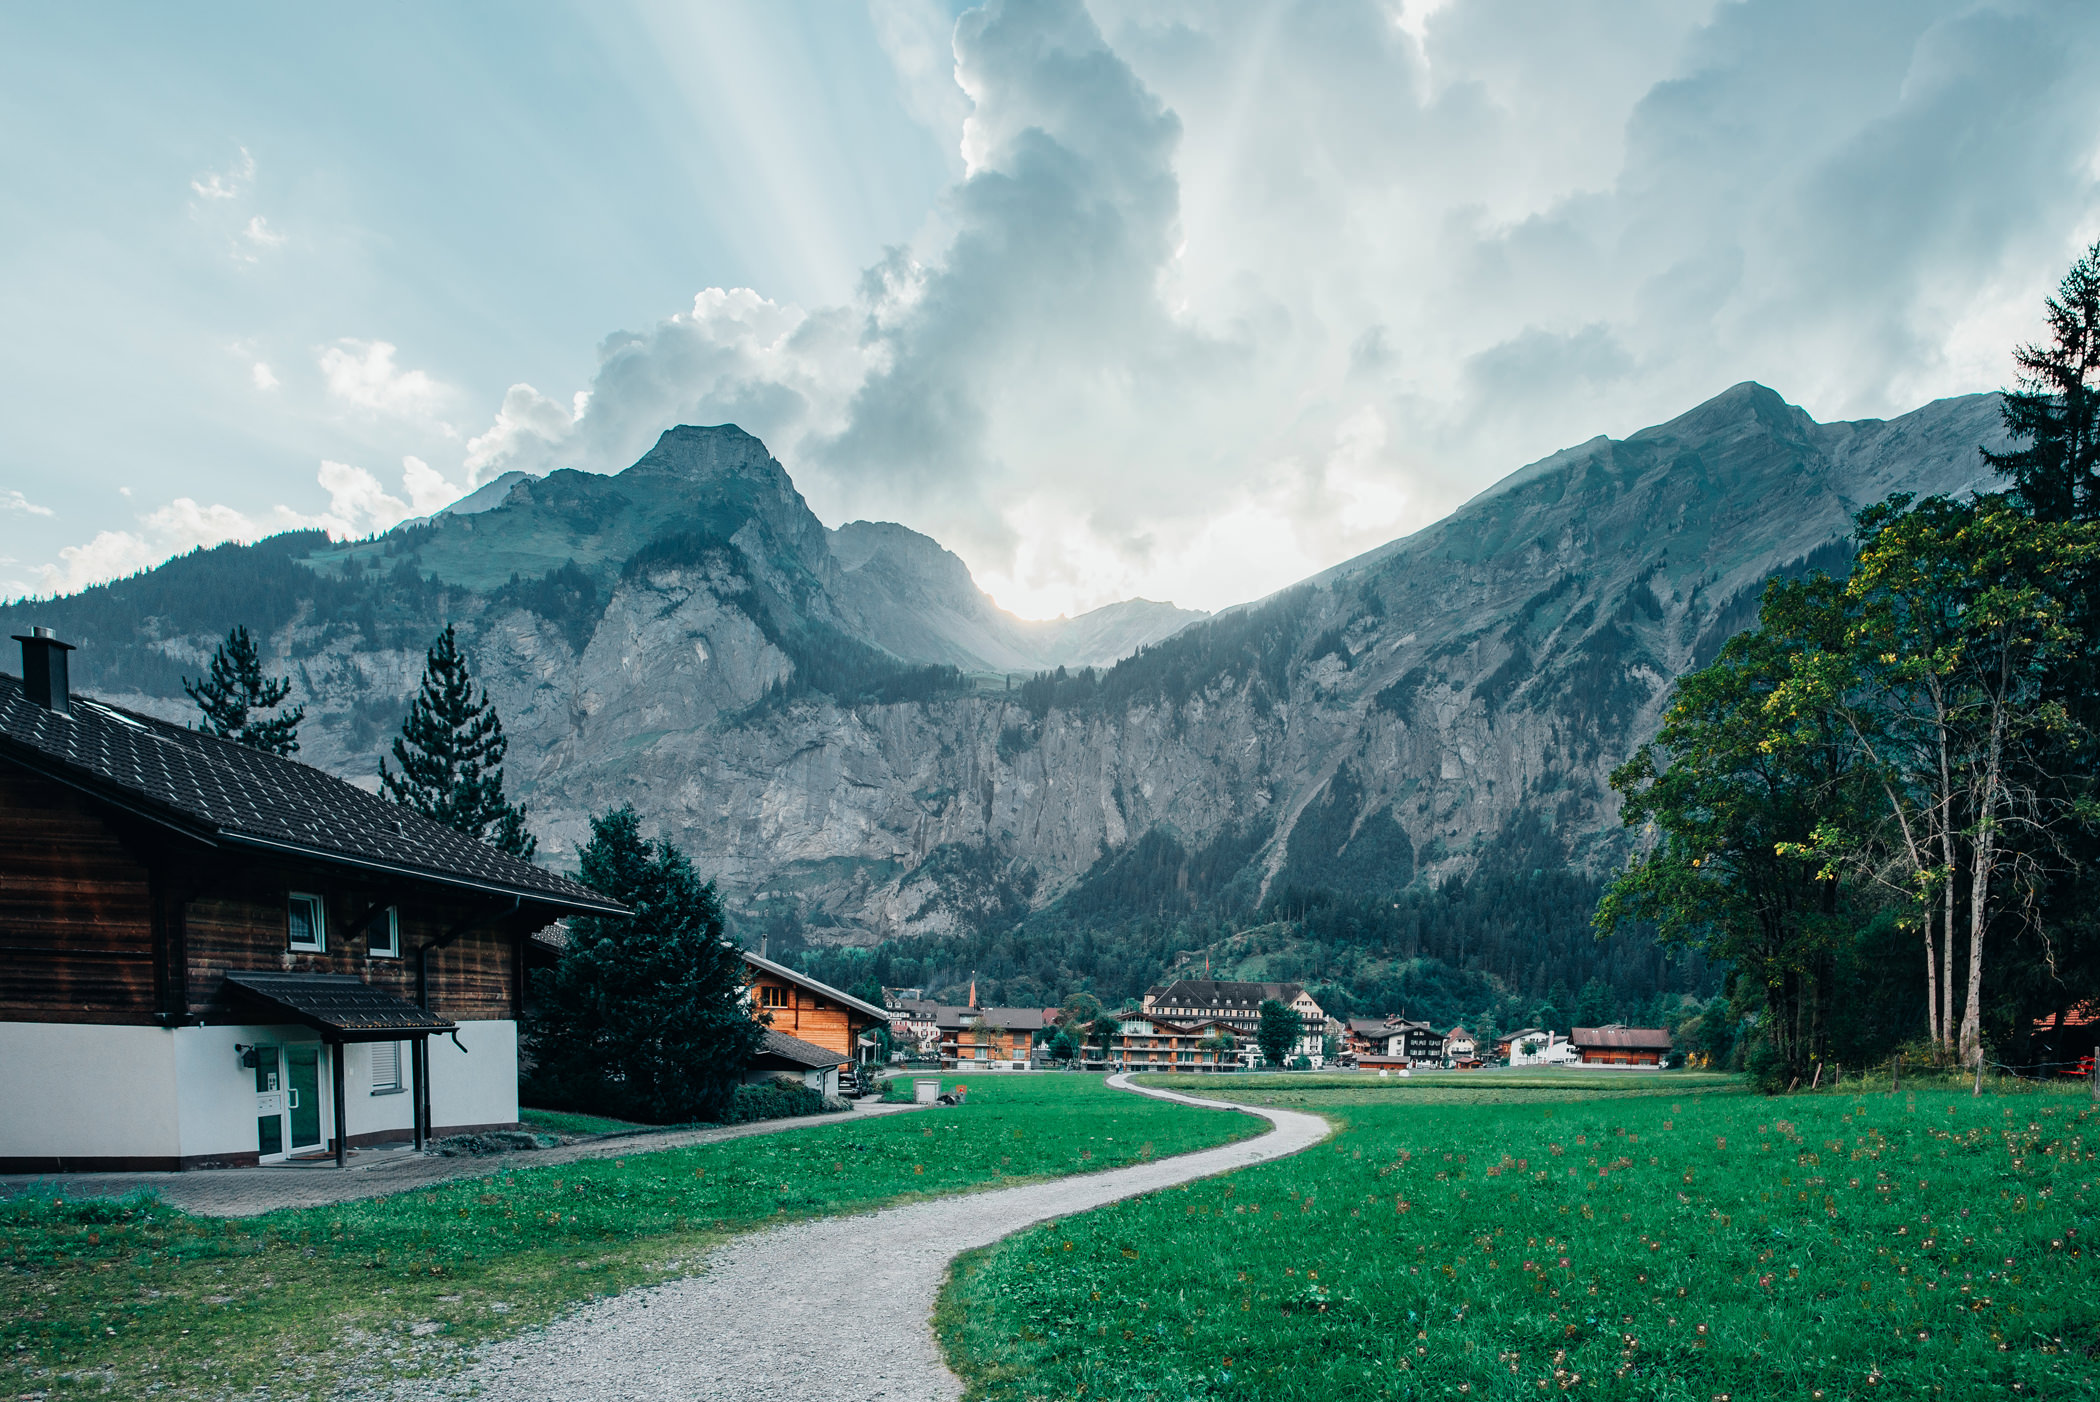
mountainous landforms, mountain, mountain range, nature, hill station, highland, green, natural landscape, sky, alps, mountain village, cloud, valley, tree, hill, grass, mount scenery, rural area, house, landscape, tourism, ridge, road, village, vacation, national park, home, fell, leisure, building